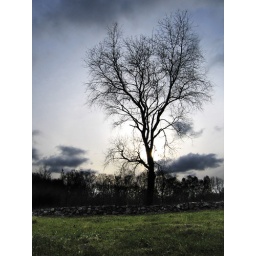
An ominous looking tree in a field in Lexington, MA.